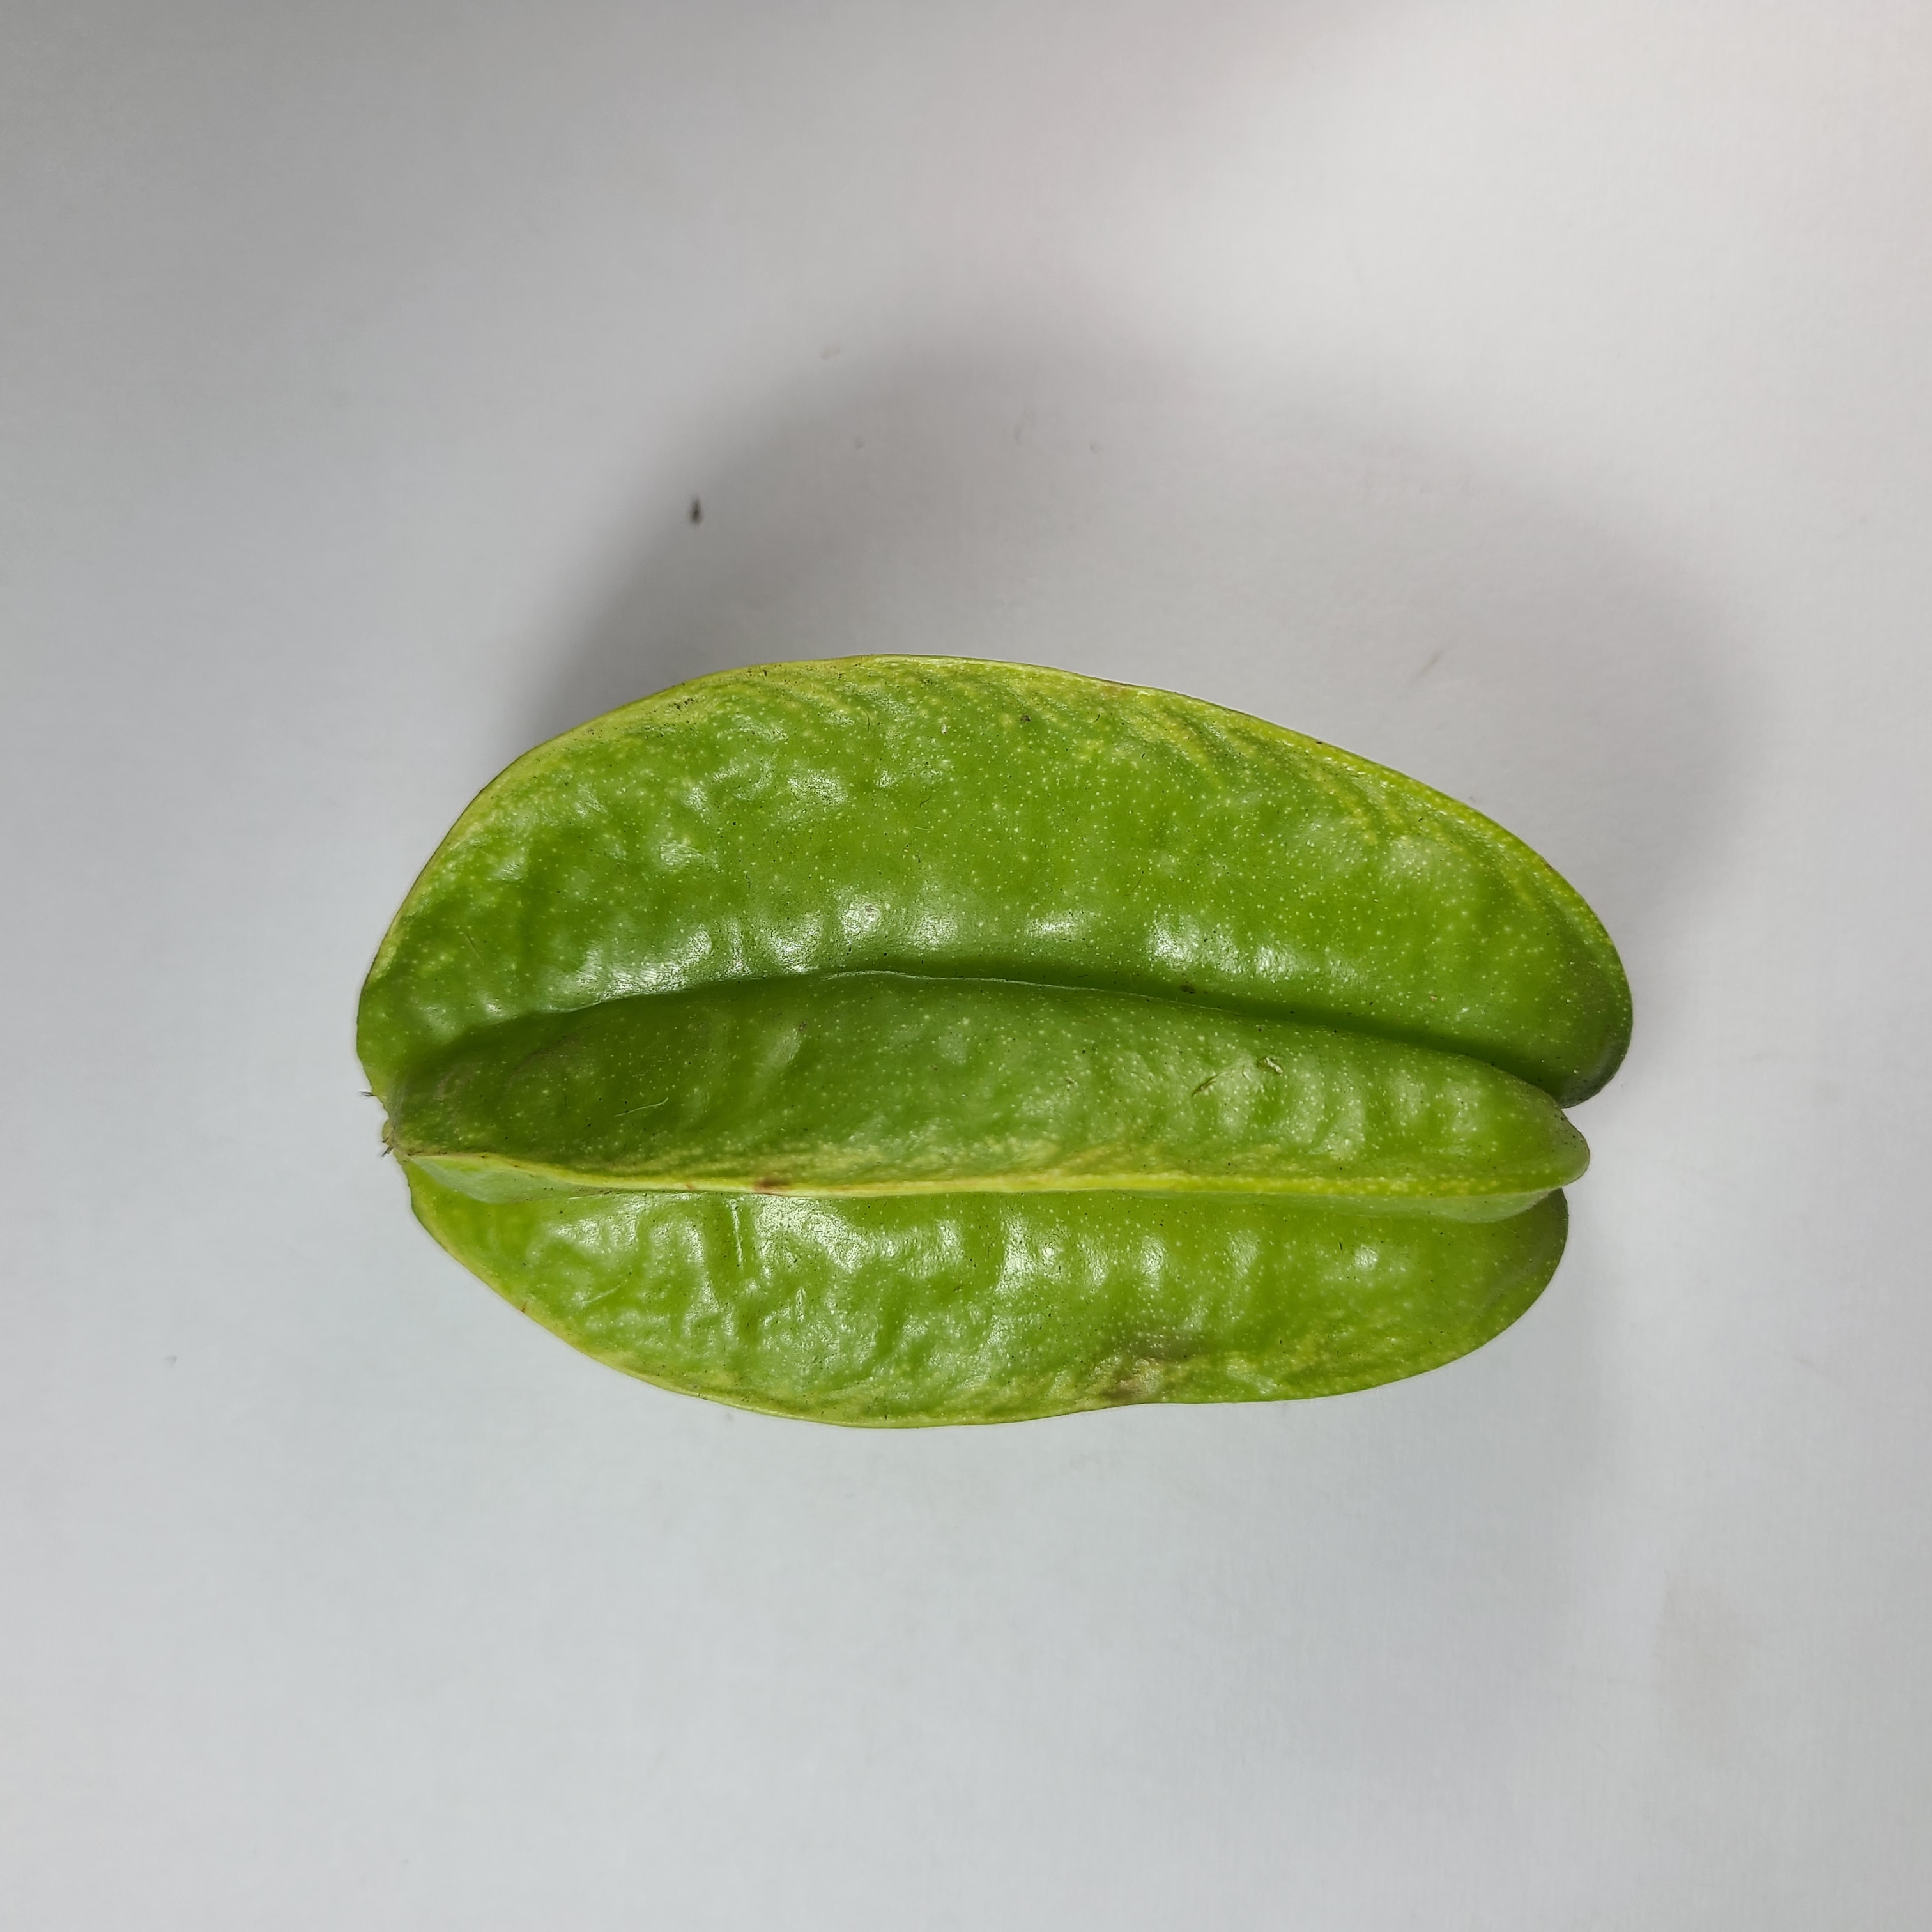
Label: Healthy Fruits